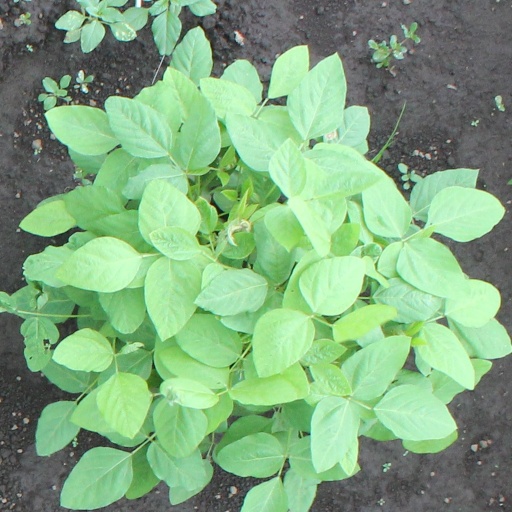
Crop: soybean